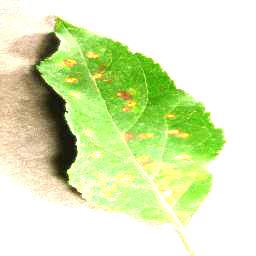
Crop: apple
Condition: cedar_rust